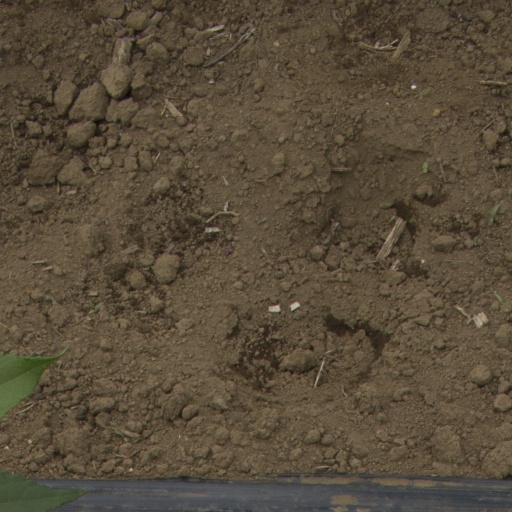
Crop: Jerusalem artichoke